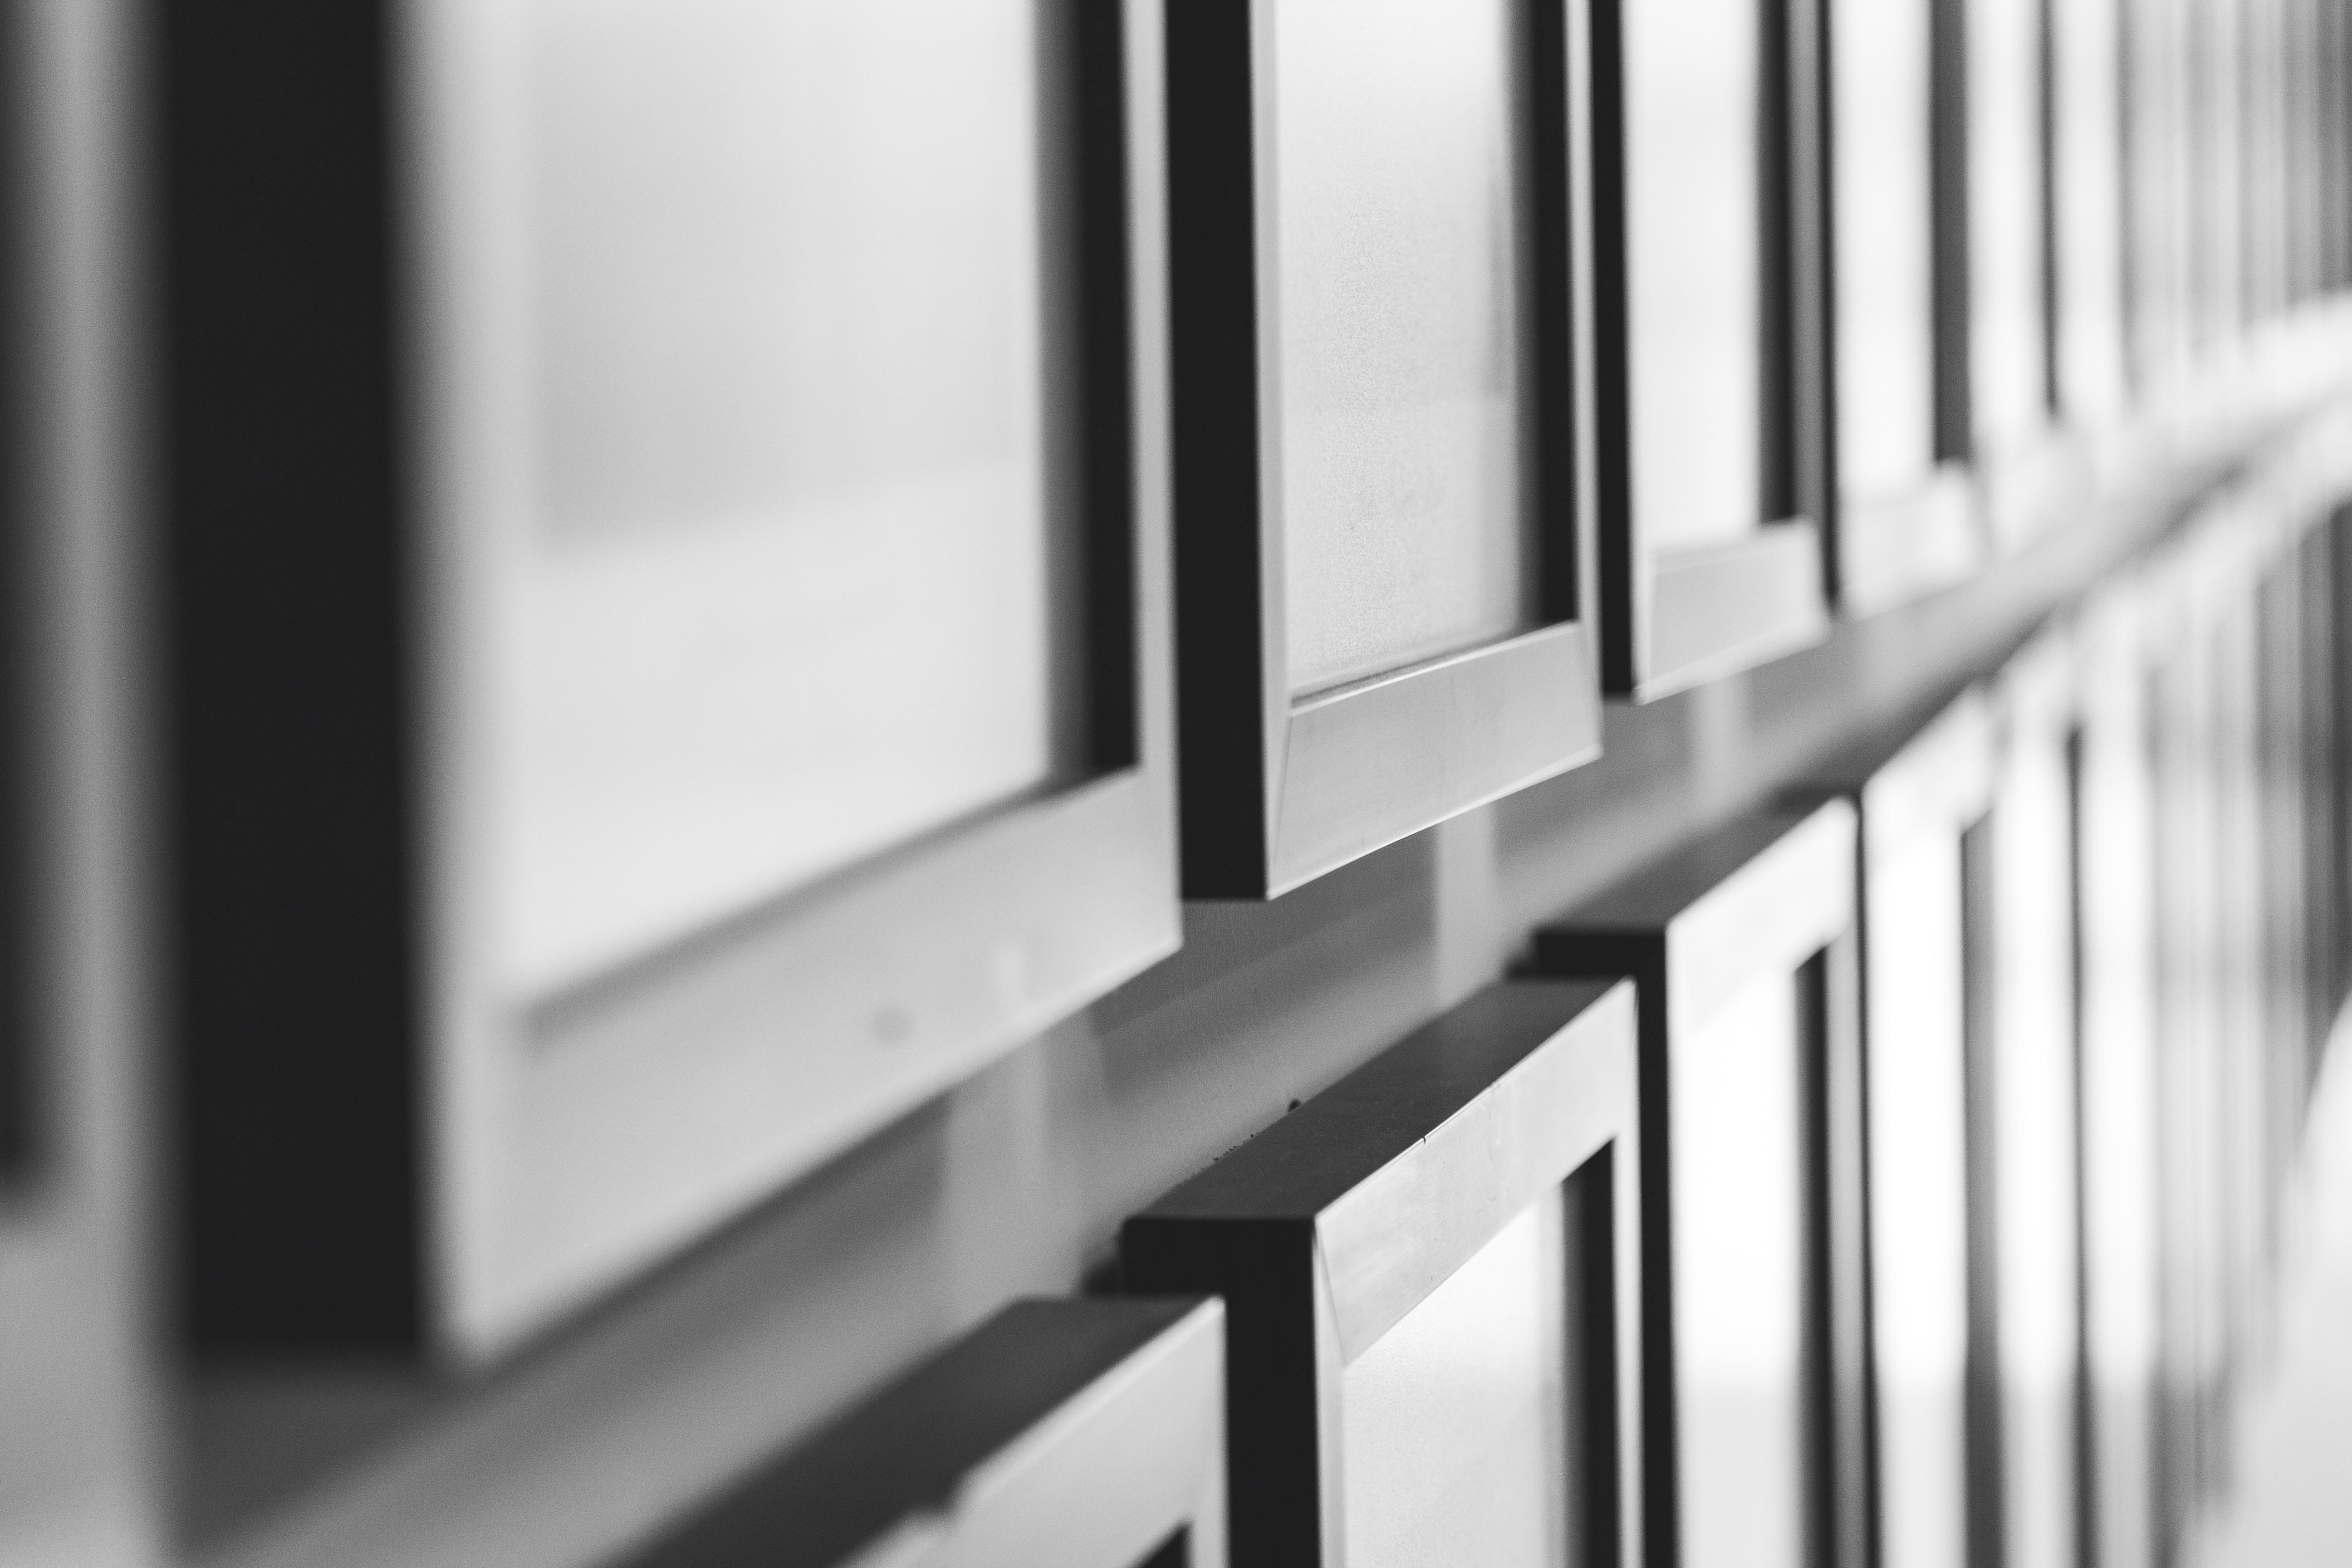
black and white, window, line, frame, monochrome, interior design, handrail, product, stairs, symmetry, depth, photo frame, monochrome photography